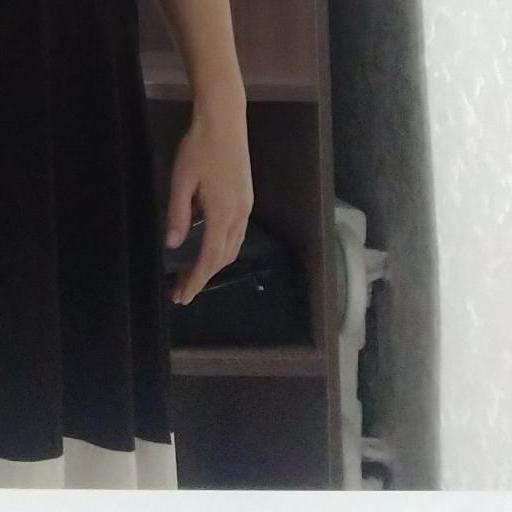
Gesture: no_gesture